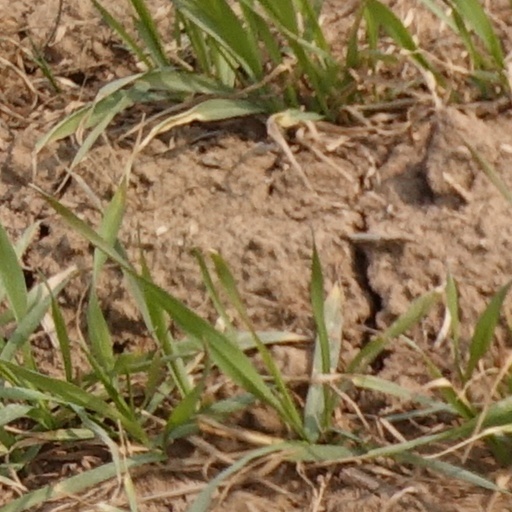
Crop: wheat